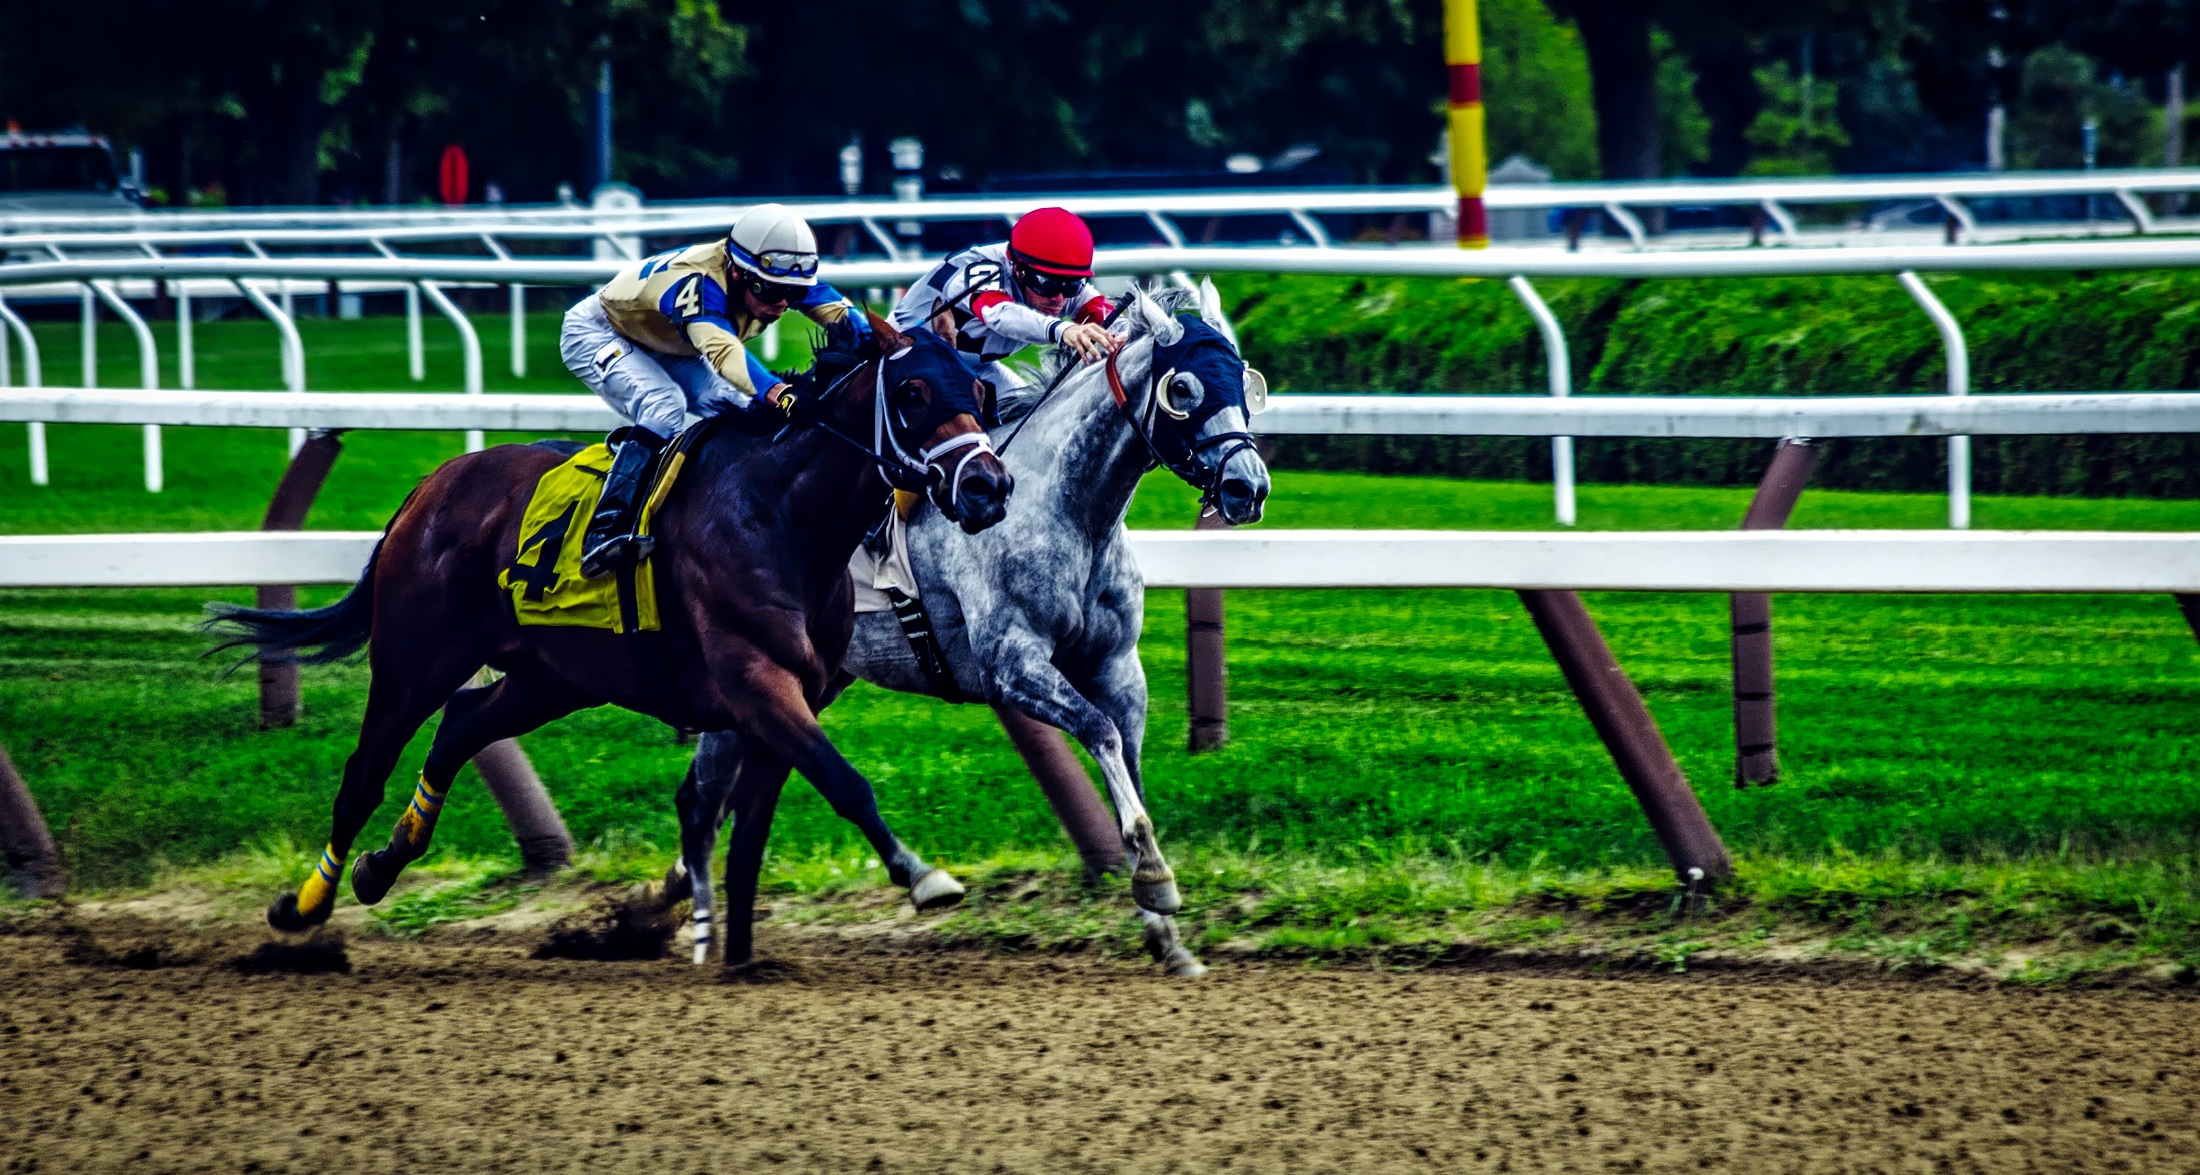
track, new york, panorama, dirt, horse, stallion, close, race, horses, hdr, sports, racing, jockey, race track, excitement, western riding, finish, horse racing, thoroughbreds, jockeys, eventing, barrel racing, horse like mammal, animal sports, equestrian sport, horse trainer, saratoga springs, neck and neck